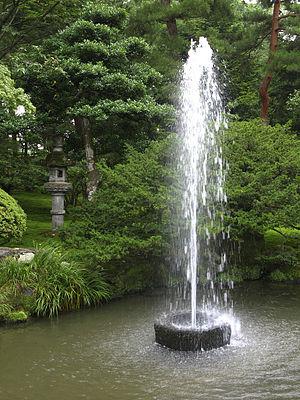
Les trois jardins les plus célèbres du Japon sont le Kenroku-en à Kanazawa, le Kōraku-en à Okayama et le Kairaku-en à Mito.